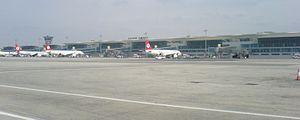
En 2017, la Turquie est la première puissance économique du Moyen-Orient devant l'Iran et l'Arabie saoudite, la 7ᵉ puissance économique d'Europe et la 13ᵉ puissance économique mondiale. Membre du G20 et de l'Union douanière, la Turquie a officiellement entamé ses négociations d’adhésion avec l’Union européenne en octobre 2005.